Fishing industry

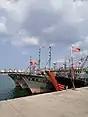
Fishing Harbor in Longkou, China

Japan, China and Korea are some of the greatest consumers of fish, and have some disputes over Exclusive Economic Zone.